Human ecology

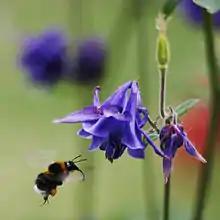
A bumblebee pollinating a flower, one example of an ecosystem service

The ecosystems of planet Earth are coupled to human environments. Ecosystems regulate the global geophysical cycles of energy, climate, soil nutrients, and water that in turn support and grow natural capital (including the environmental, physiological, cognitive, cultural, and spiritual dimensions of life). Ultimately, every manufactured product in human environments comes from natural systems. Ecosystems are considered common-pool resources because ecosystems do not exclude beneficiaries and they can be depleted or degraded. For example, green space within communities provides sustainable health services that reduce mortality and regulate the spread of vector-borne disease. Research shows that people who are more engaged with and who have regular access to natural areas benefit from lower rates of diabetes, heart disease and psychological disorders. These ecological health services are regularly depleted through urban development projects that do not factor in the common-pool value of ecosystems.